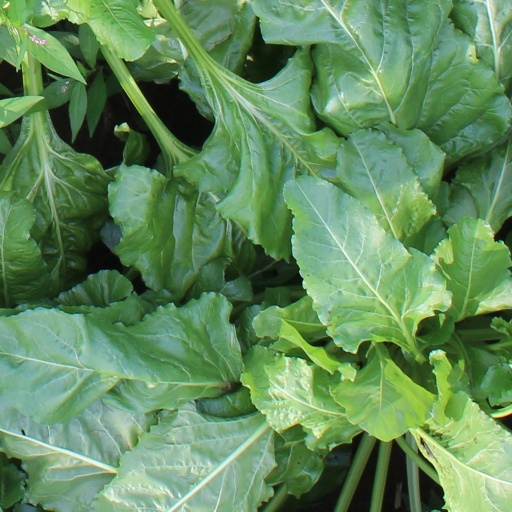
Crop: sugar beet